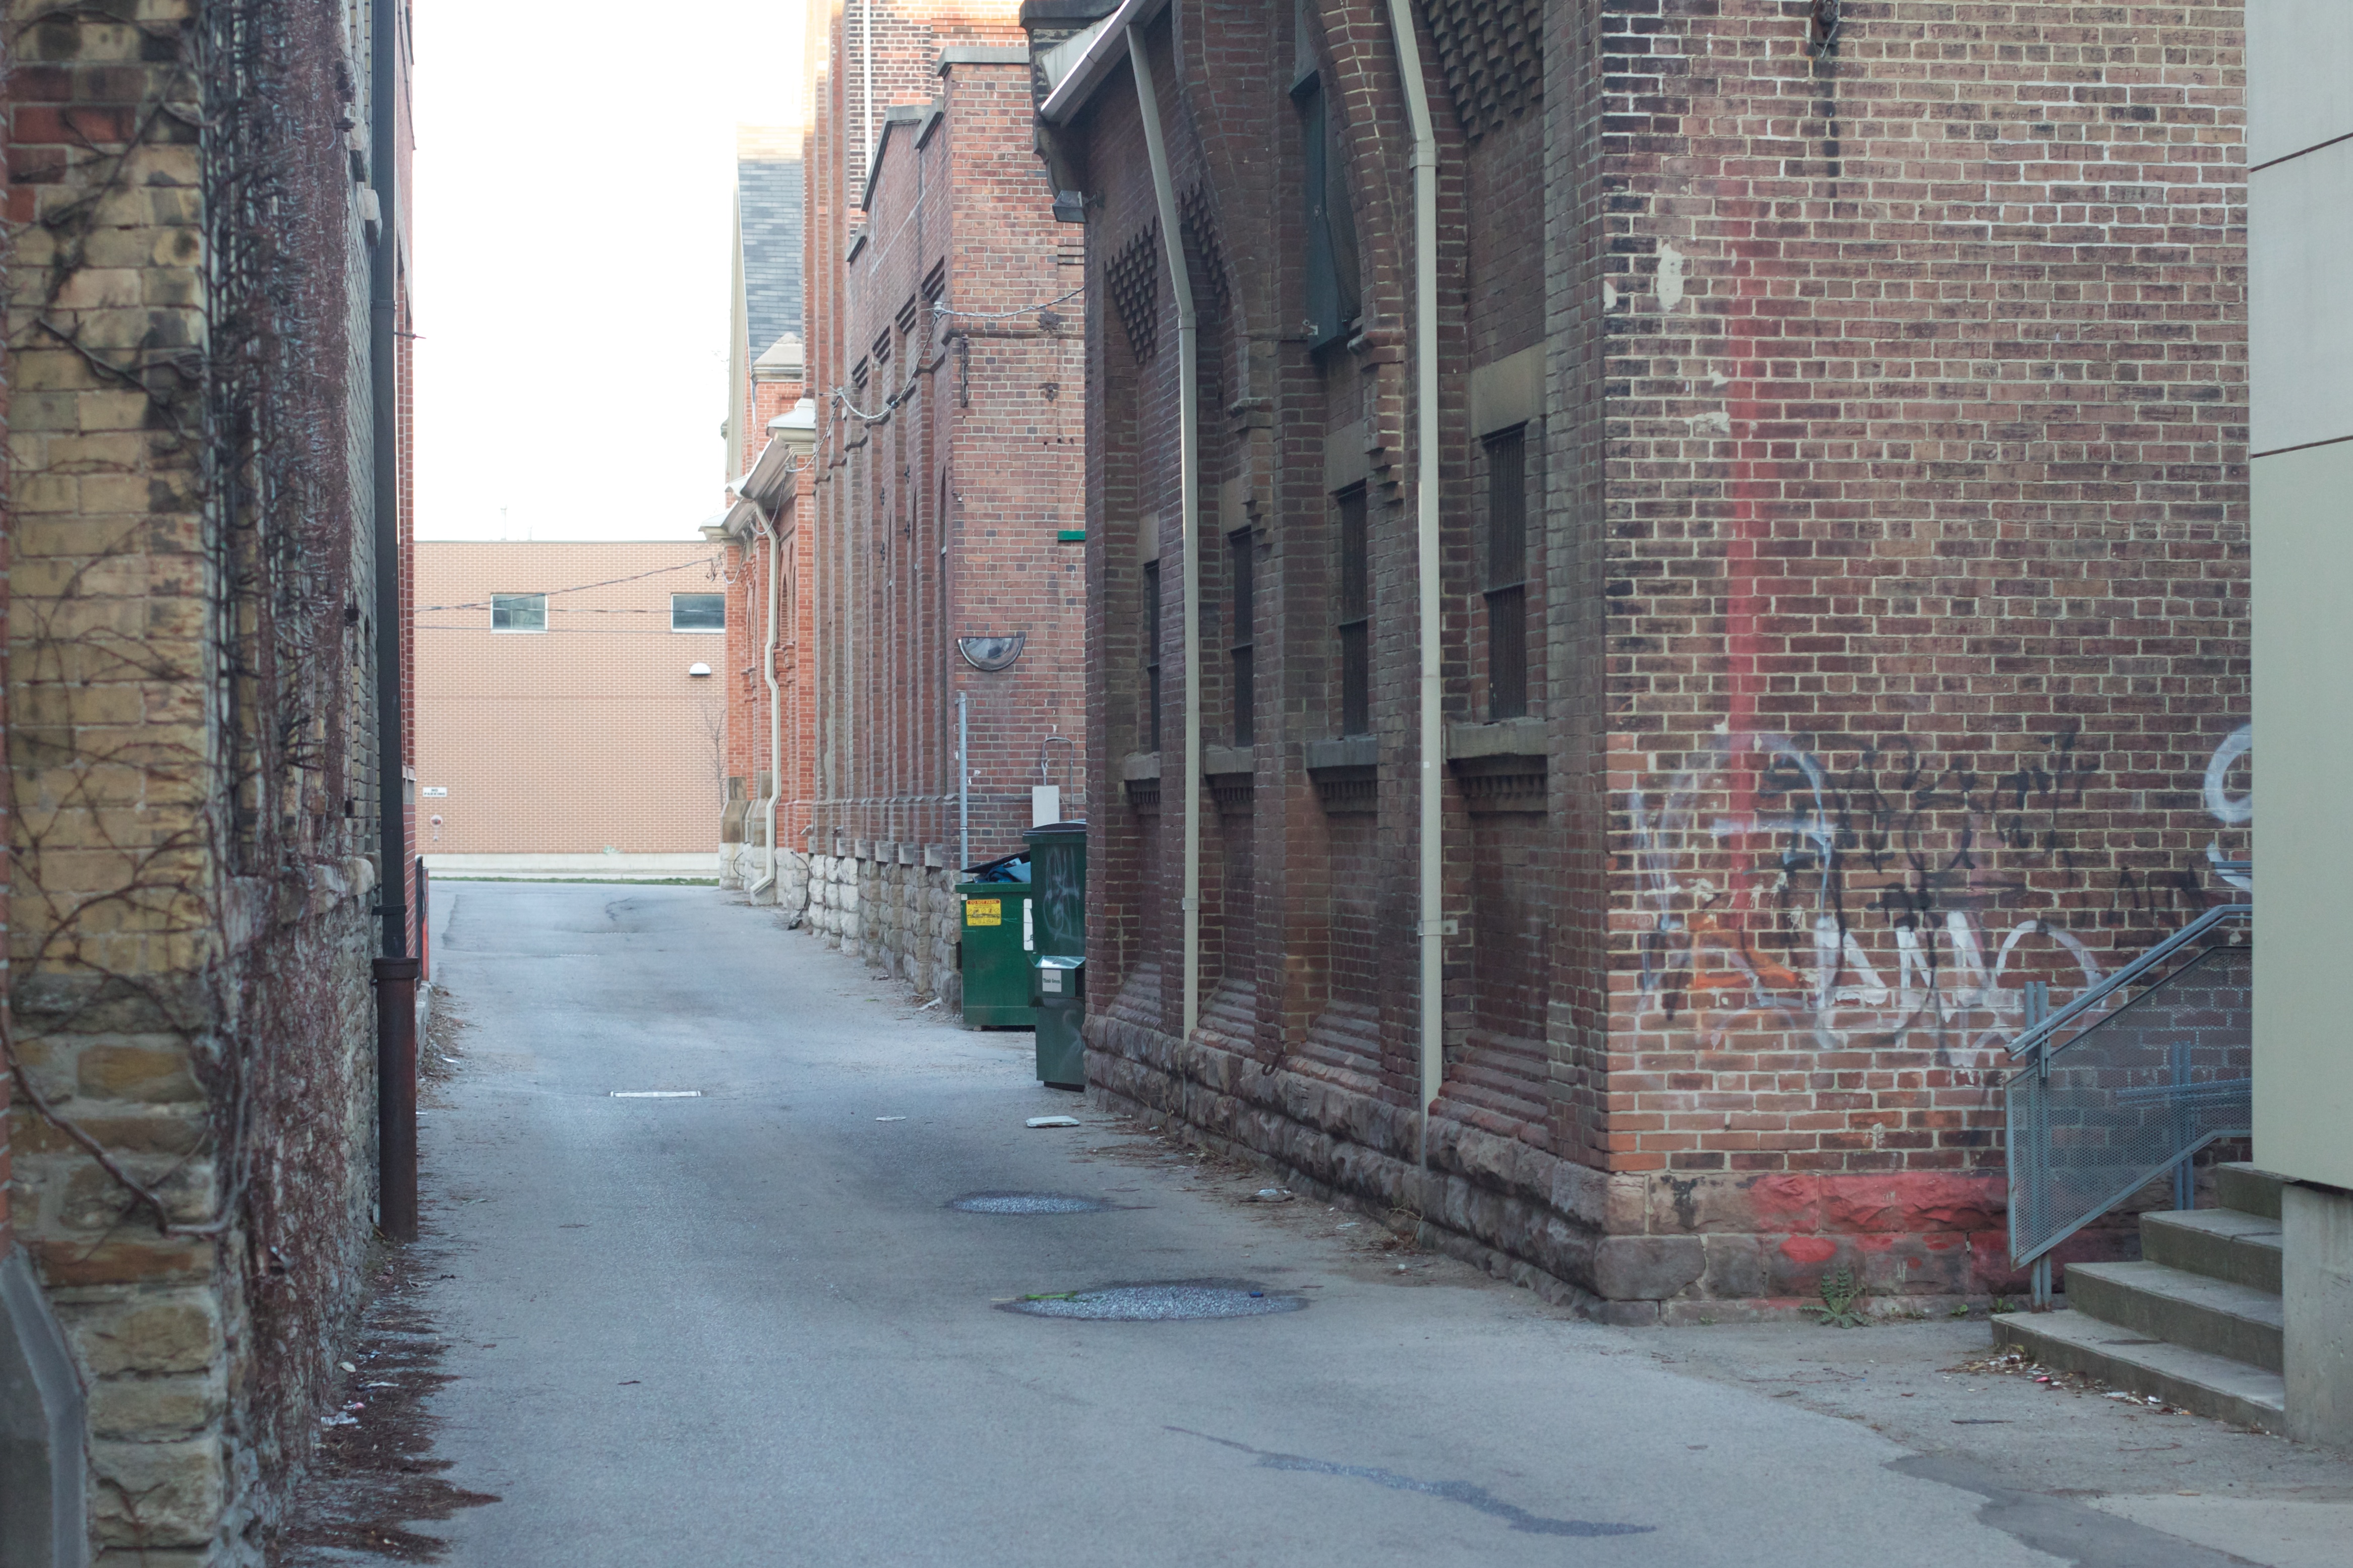
road, street, sidewalk, town, alley, city, wall, downtown, lane, infrastructure, deaddrop, neighbourhood, road surface, urban area, residential area, human settlement